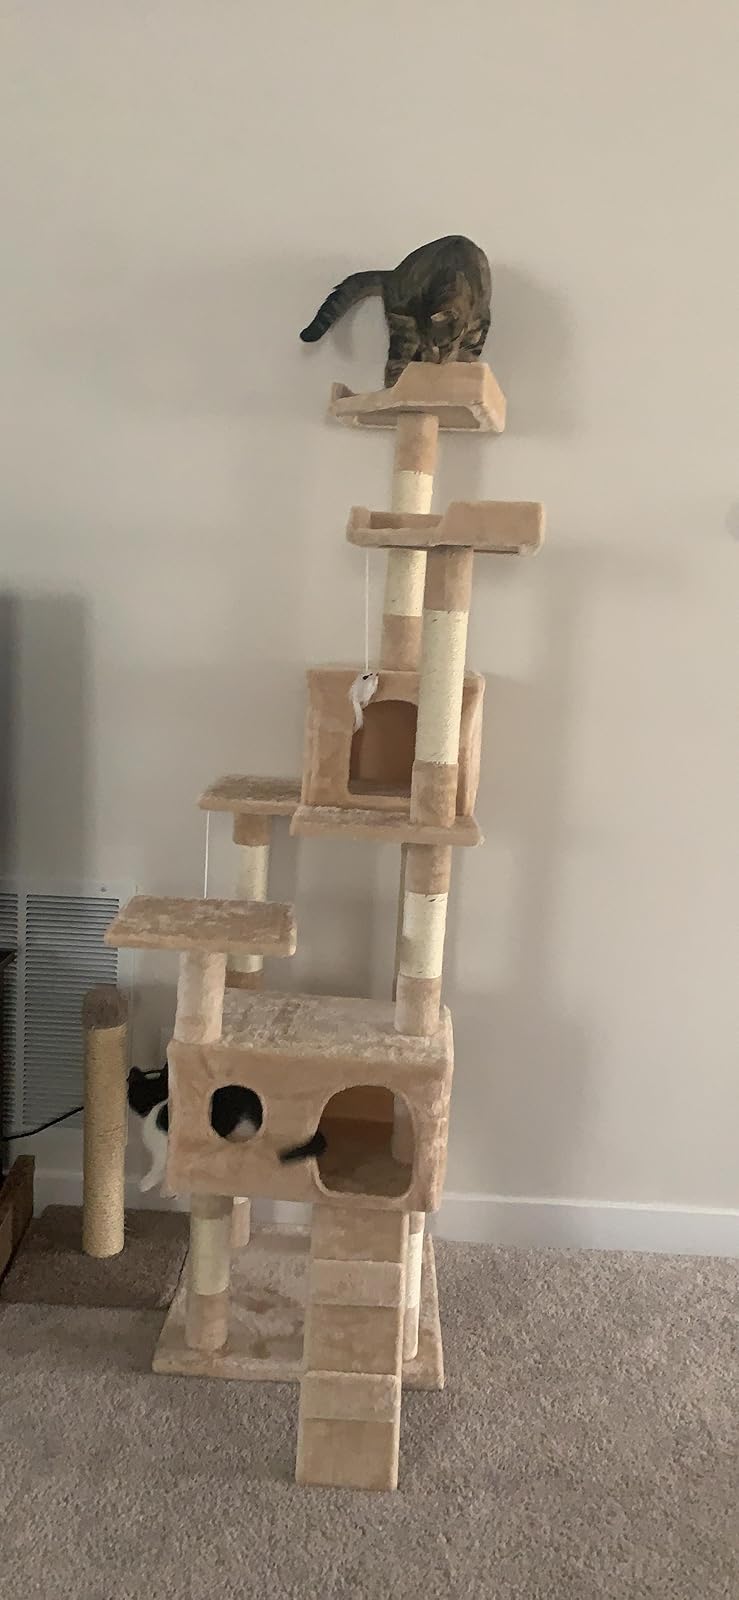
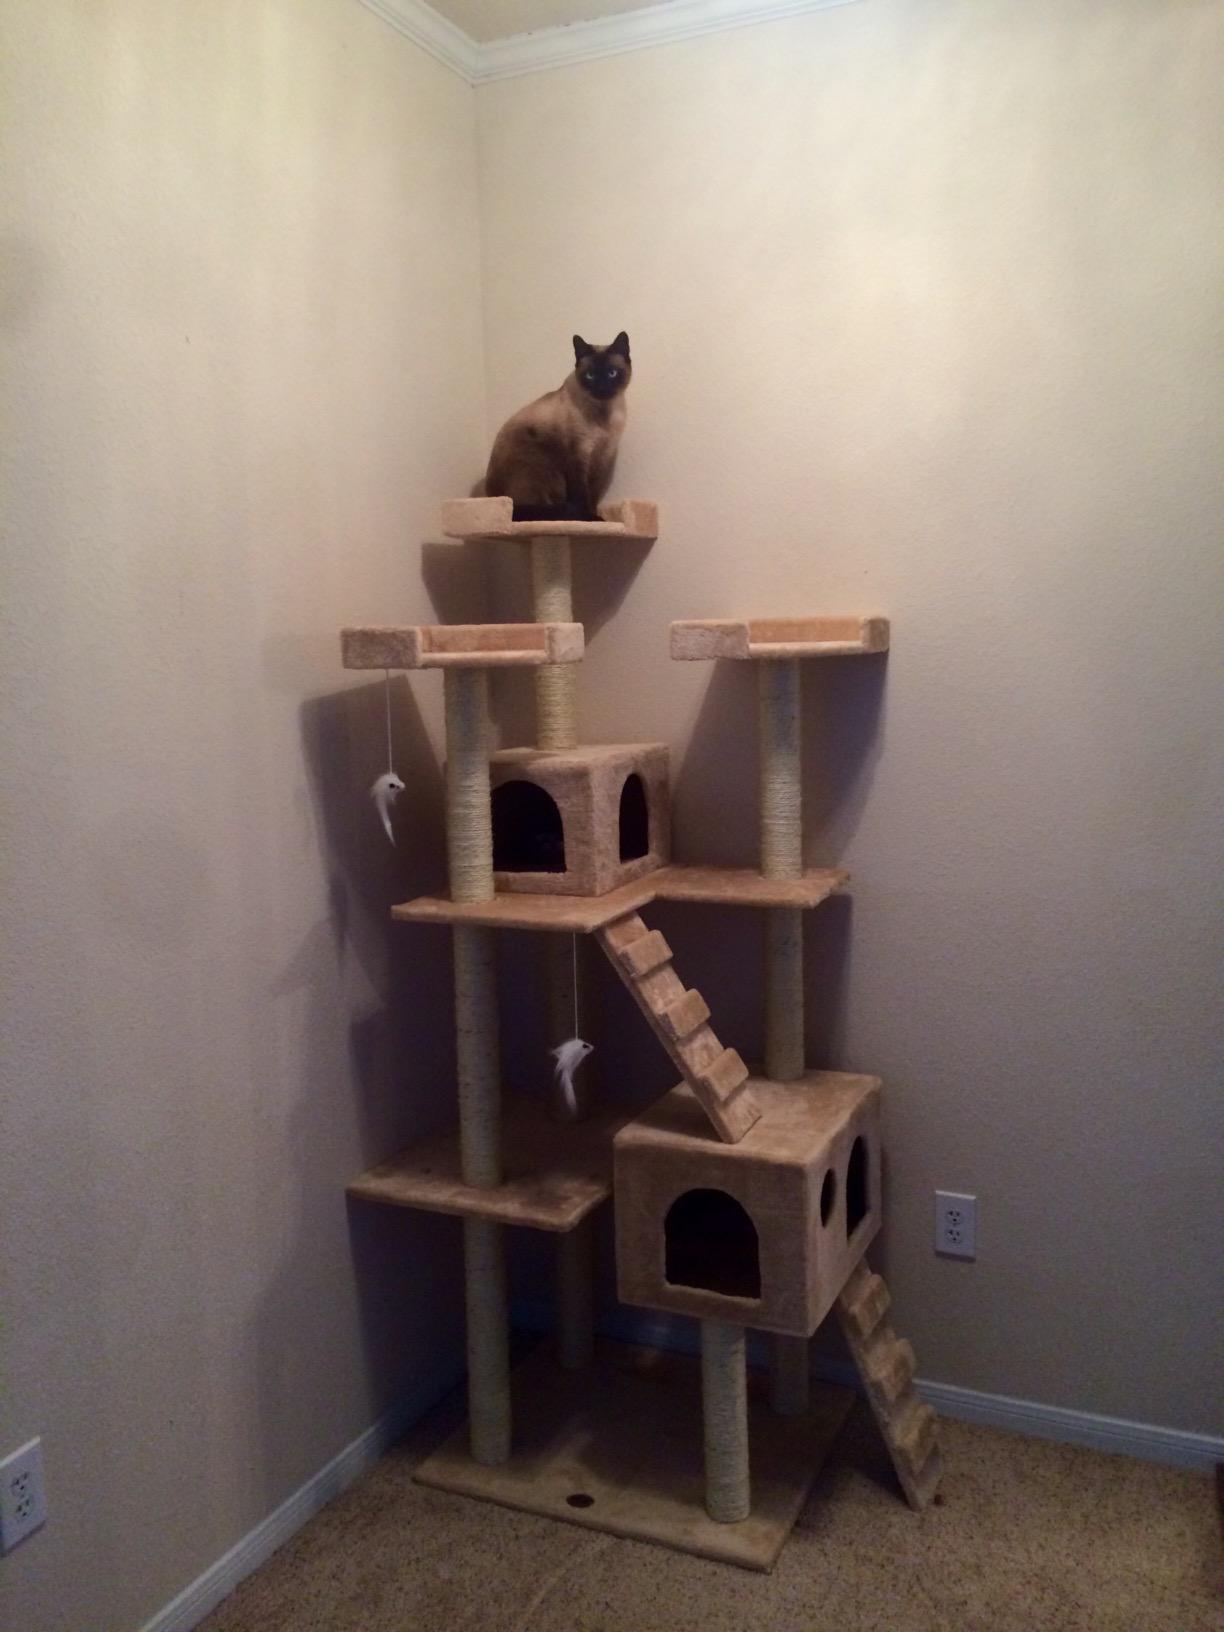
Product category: items_cat tree
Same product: no